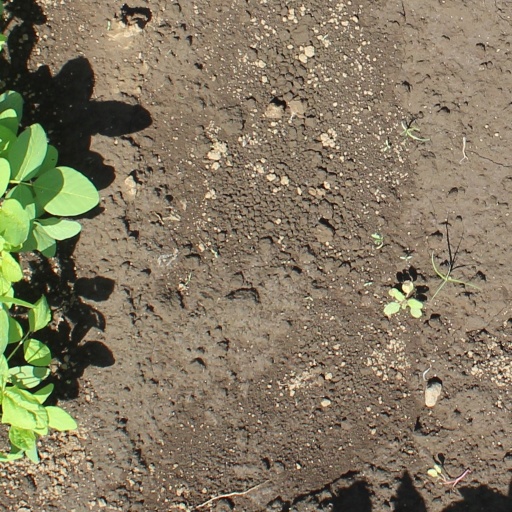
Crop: soybean